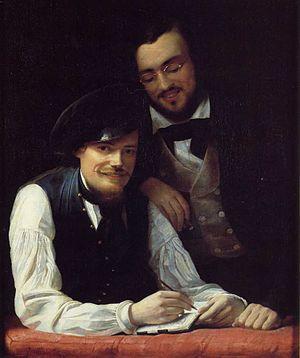
Hermann Winterhalter, né le 23 septembre 1808 à Menzenschwand et mort le 24 février 1891 à Karlsruhe, est un peintre allemand, frère cadet de Franz Xaver Winterhalter. Il a réalisé l'essentiel de son œuvre en Allemagne et à Paris.
Franz Xaver Winterhalter, né à Menzenschwand, le 20 avril 1805 et mort à Francfort-sur-le-Main, le 8 juillet 1873, est un peintre académique et lithographe allemand, ayant vécu principalement en France.